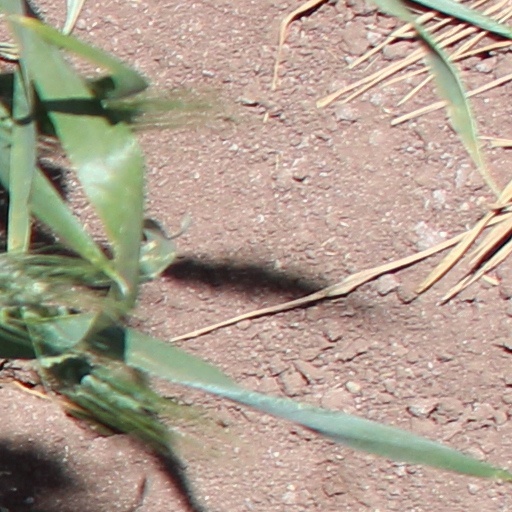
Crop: wheat